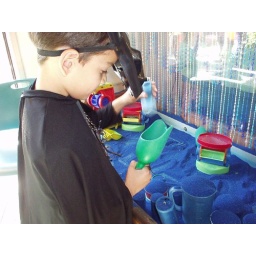
orpheum - Brendan in sand box